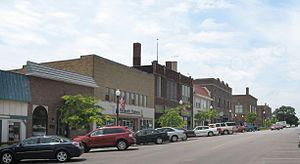
La ville américaine de Denison est le siège du comté de Crawford, dans l’État de l’Iowa. Elle comptait 7 339 habitants lors du recensement de 2000.